Mariza Dias Costa

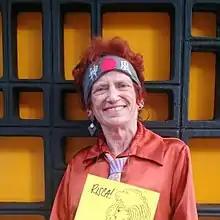
guest of ladyscomics.com in 2017

Mariza Dias Costa (October 16, 1952 – March 29, 2019) was a Guatemalan-Brazilian political cartoonist and illustrator who influenced her genre with her novel approach.